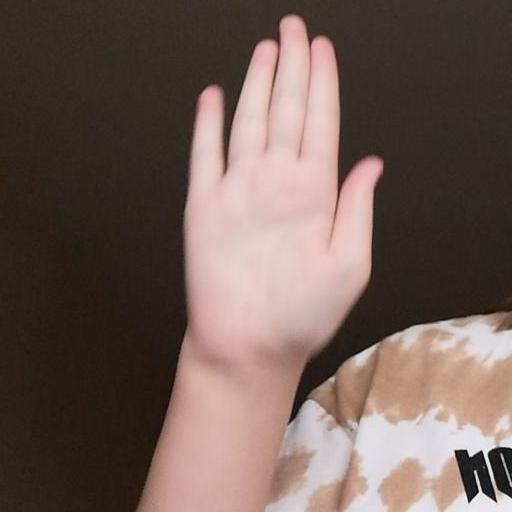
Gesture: stop